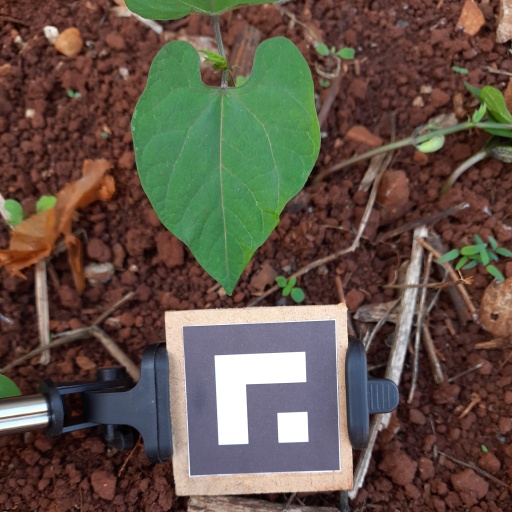
Observations: wavy surface, no eating holes, under shade